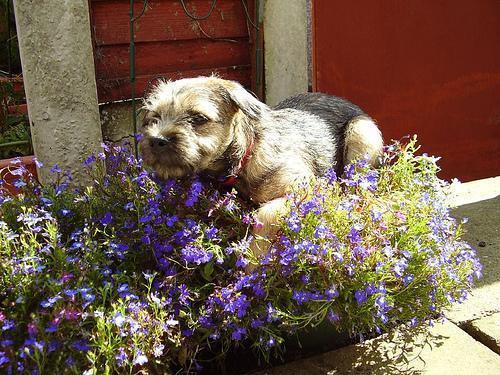
Border_terrier